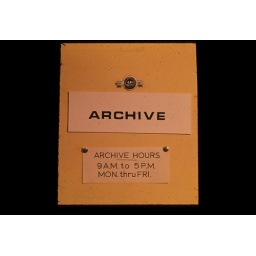
Sign for the Archive of New York State Folklife office located in the &amp;quot;White House&amp;quot; building of the New York Historical Association in Cooperstown, NY.